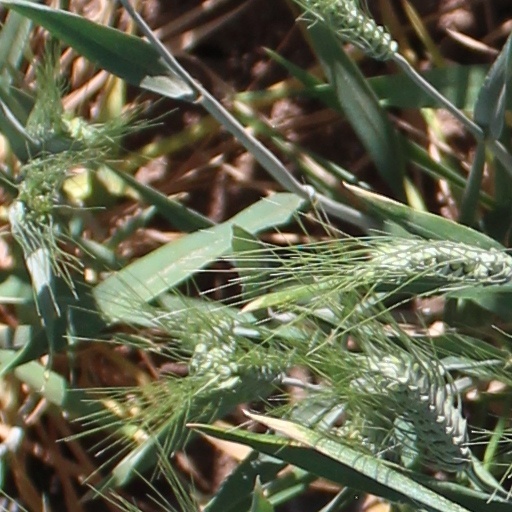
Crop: wheat